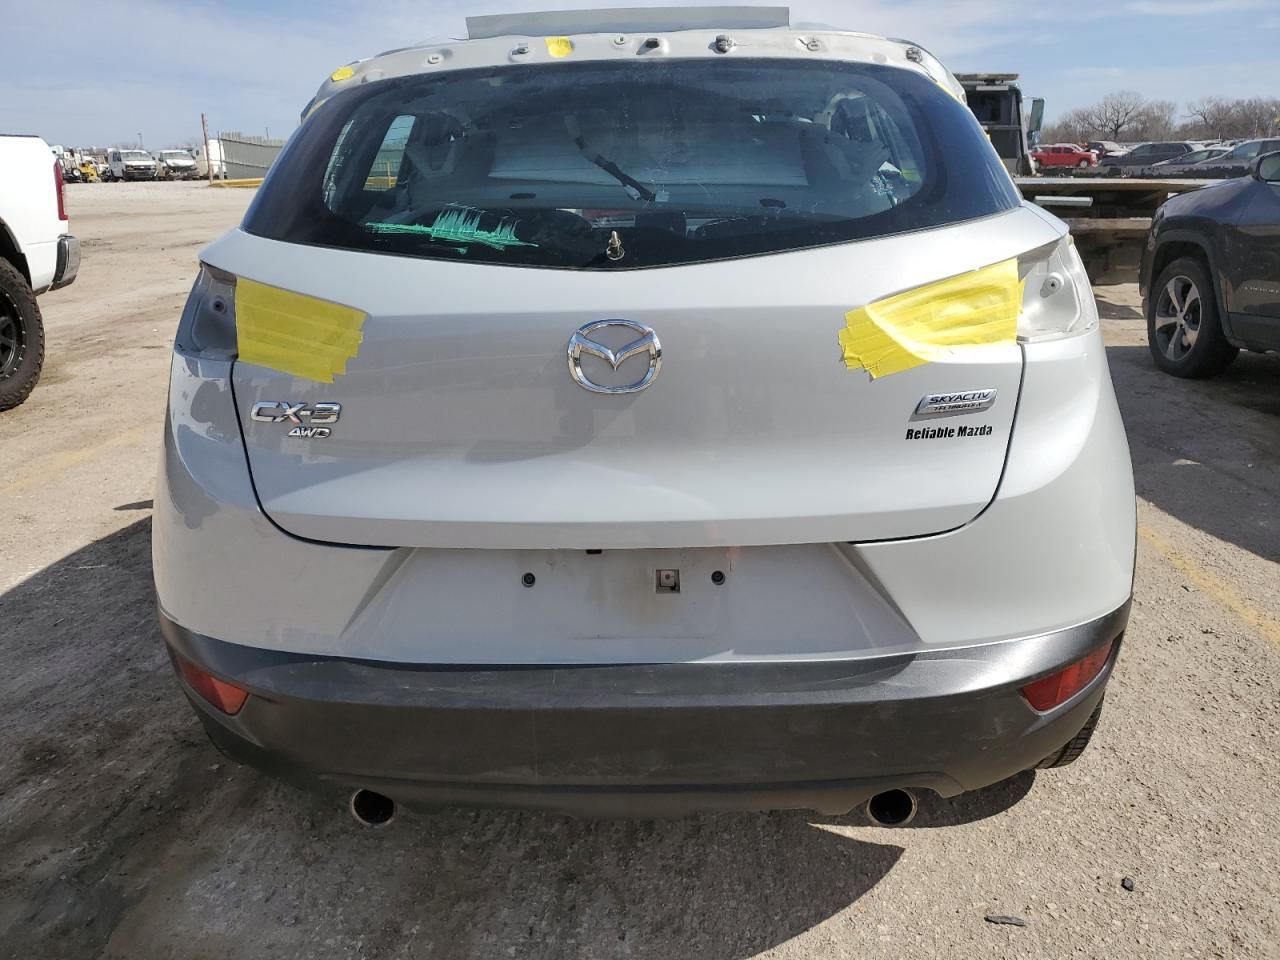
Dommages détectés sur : malle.
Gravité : mineur